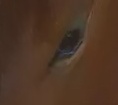
Face region: eyes (orbital_tightening_and_eye_area)
Pain indicator: not_present